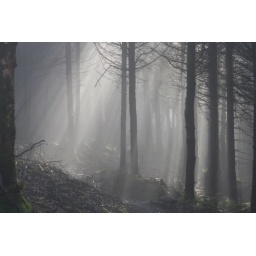
Ballyhoura near the start of blue, red and white routes 4